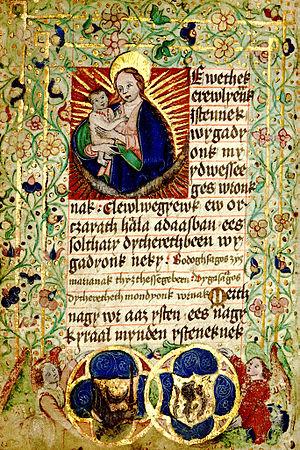
Pál Kinizsi est un chef militaire du XVᵉ siècle et un grand officier du royaume de Hongrie.